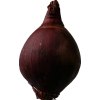
Label: red_onion